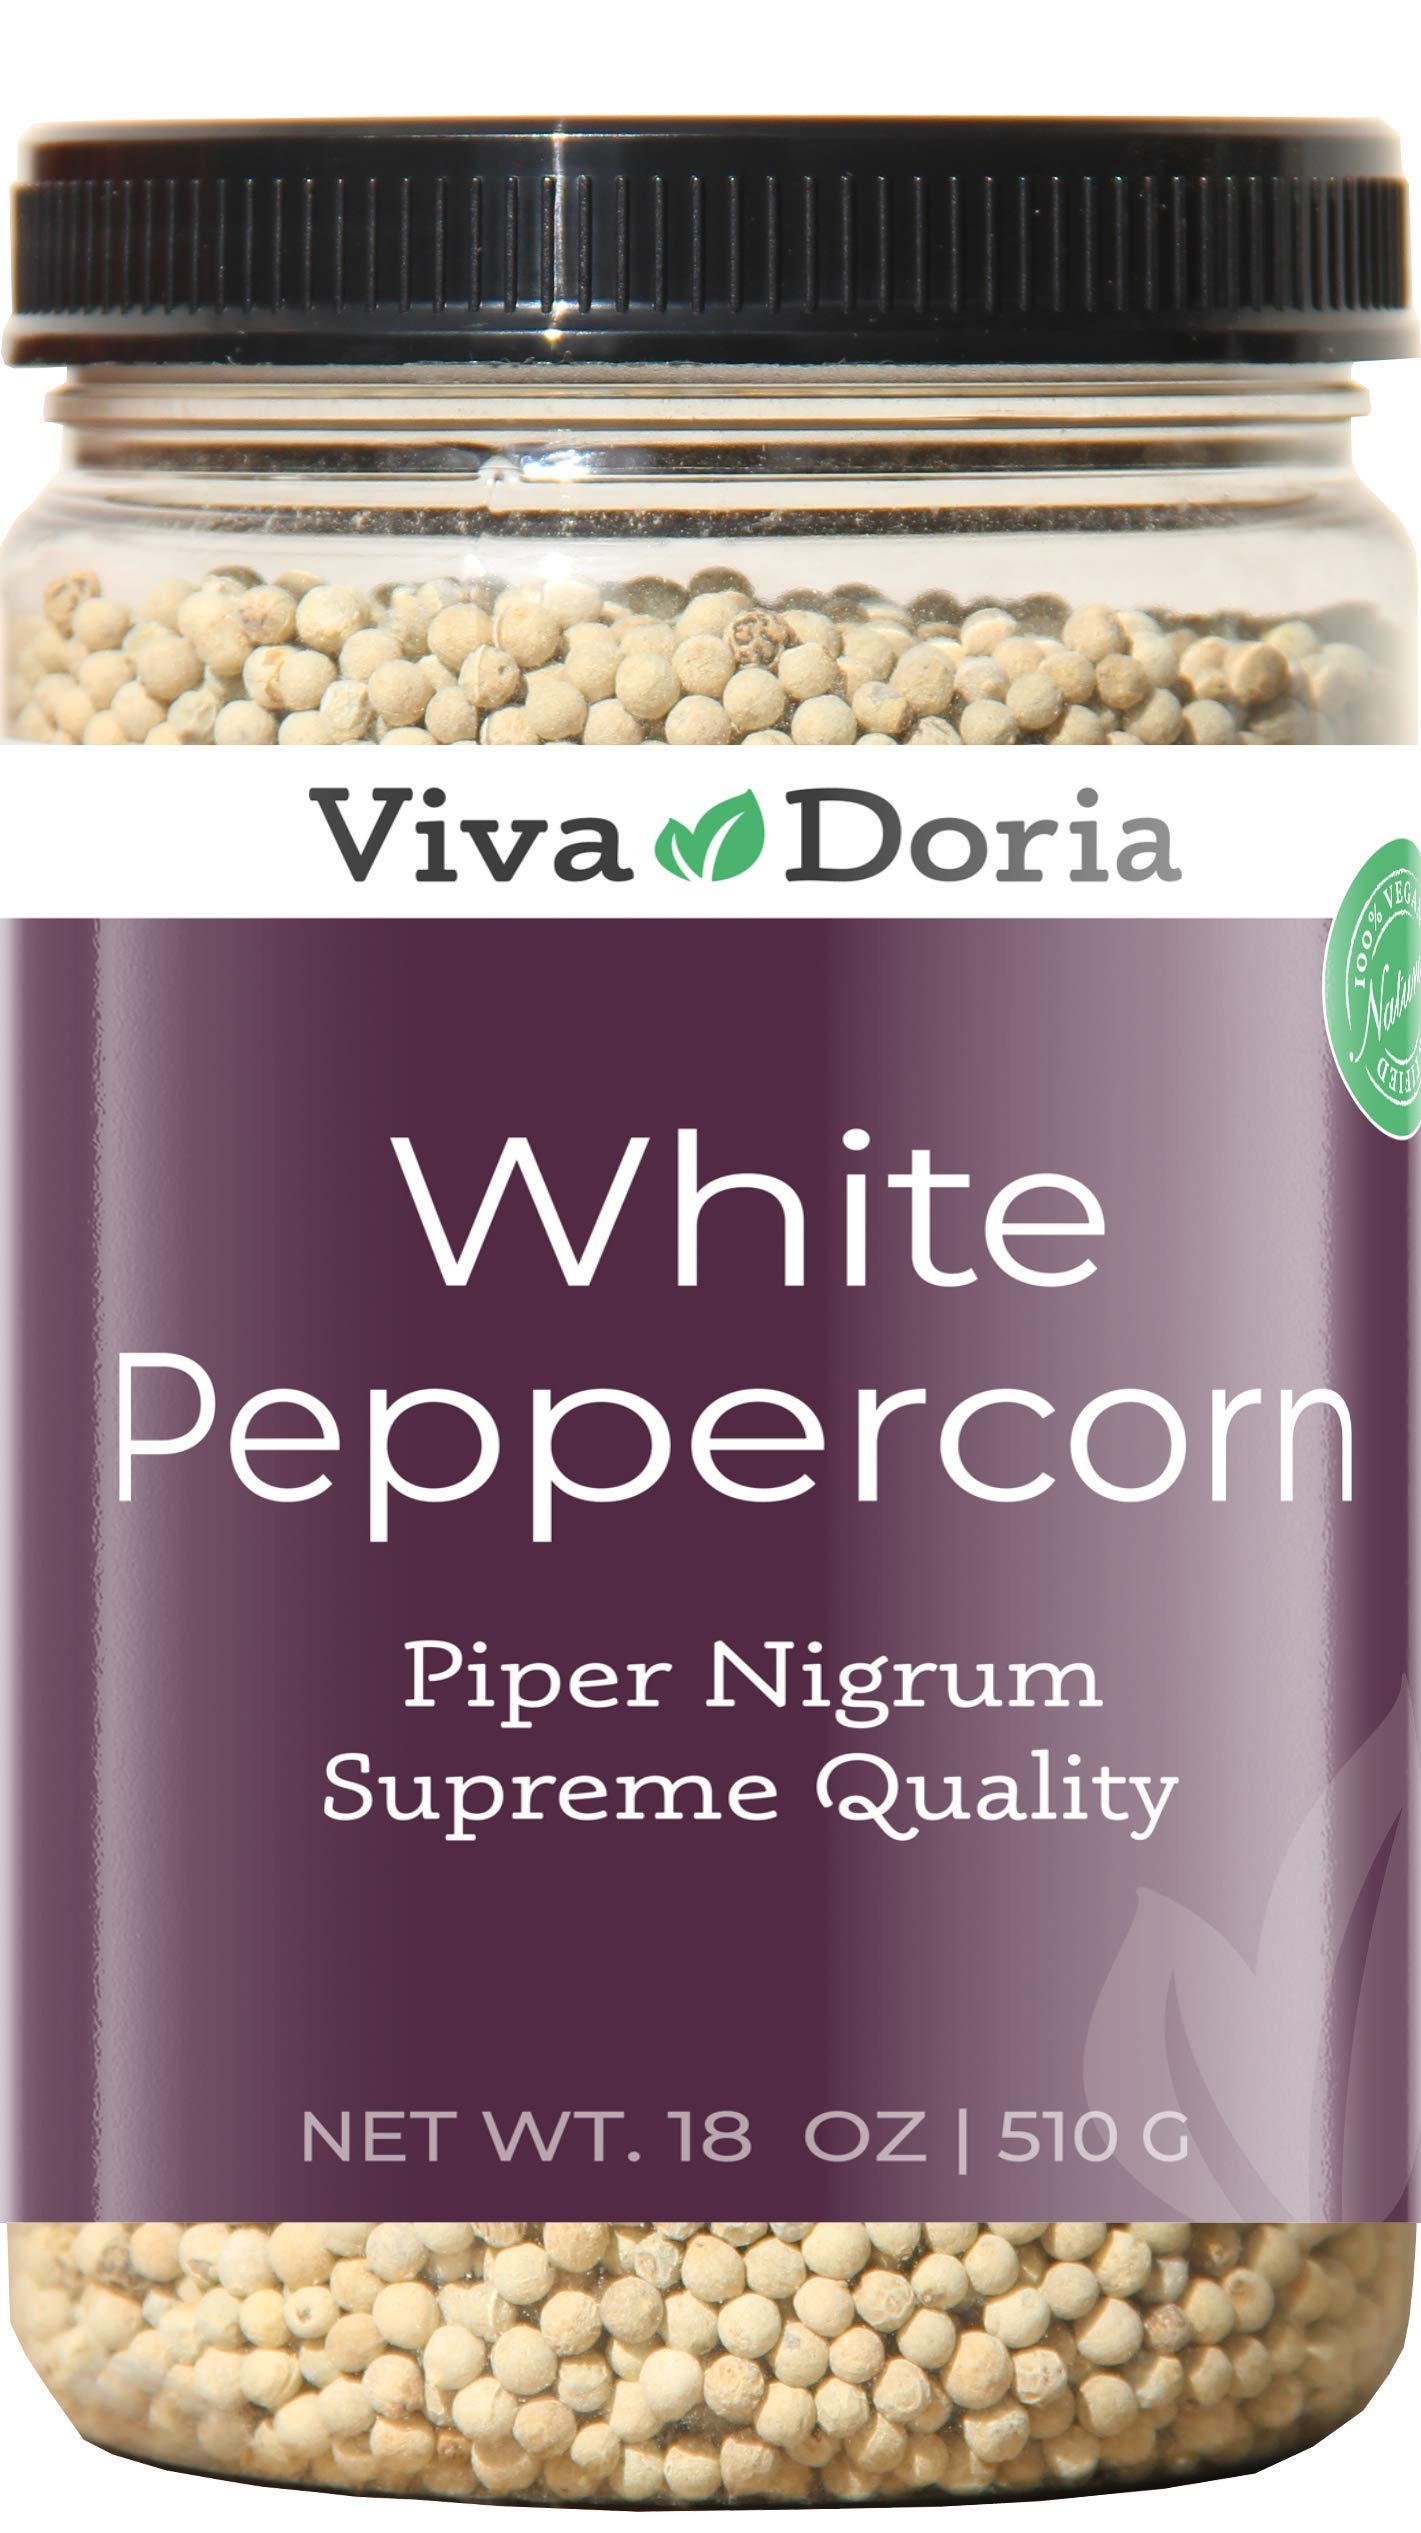
Item Name: Viva Doria White Peppercorn, Whole White Pepper, 18 Oz For Grinder Refill
Bullet Point 1: CULINARY TREASURE: White peppercorn's distinctive flavor, versatility, and unique processing set it apart and make it a prized spice in the culinary world.
Bullet Point 2: SELECTIVELY SOURCED: The unique combination of factors in India, including the ideal climate and nutrient-rich soil, contributes to the development of peppercorns of unparalleled quality.
Bullet Point 3: UNIQUE FLAVOR: They possess subtle earthy notes, hints of citrus, and a delicate spiciness. The absence of the husk allows the true essence of the peppercorn to shine through, delivering a nuanced and well-balanced flavor profile.
Bullet Point 4: RECLOSABLE STANDUP POUCH: Comes in a resealable standup pouch bag, making it convenient to use.
Bullet Point 5: Country of ORIGIN: India, packaged in the USA
Product Description: Our great white peppercorn is a premium spice that boasts exceptional quality and a distinguished flavor profile. Sourced and selected with utmost care, our white peppercorns undergo a meticulous process that ensures their superior taste and purity. White peppercorns are derived from the same plant as black peppercorns, known as Piper nigrum. However, what sets white peppercorns apart is the removal of the outer black husk, resulting in a pale, creamy color. This meticulous process yields a refined and milder flavor. It’s often described as earthy, slightly spicy, and less pungent than black peppercorns. It offers a subtle heat that gradually builds on the palate, allowing for a nuanced and balanced taste experience. The absence of the outer husk gives white peppercorns a smoother and more delicate flavor, with hints of citrus and a subtle floral undertone. White peppercorns offer versatility in culinary applications. They are commonly used in dishes where a milder pepper flavor is desired, such as creamy sauces, mashed potatoes, soups, and marinades.
Value: 18.0
Unit: Ounce

Price: 18.99